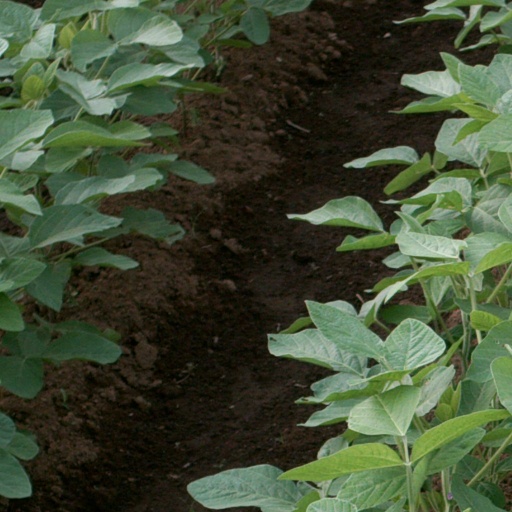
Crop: soybean